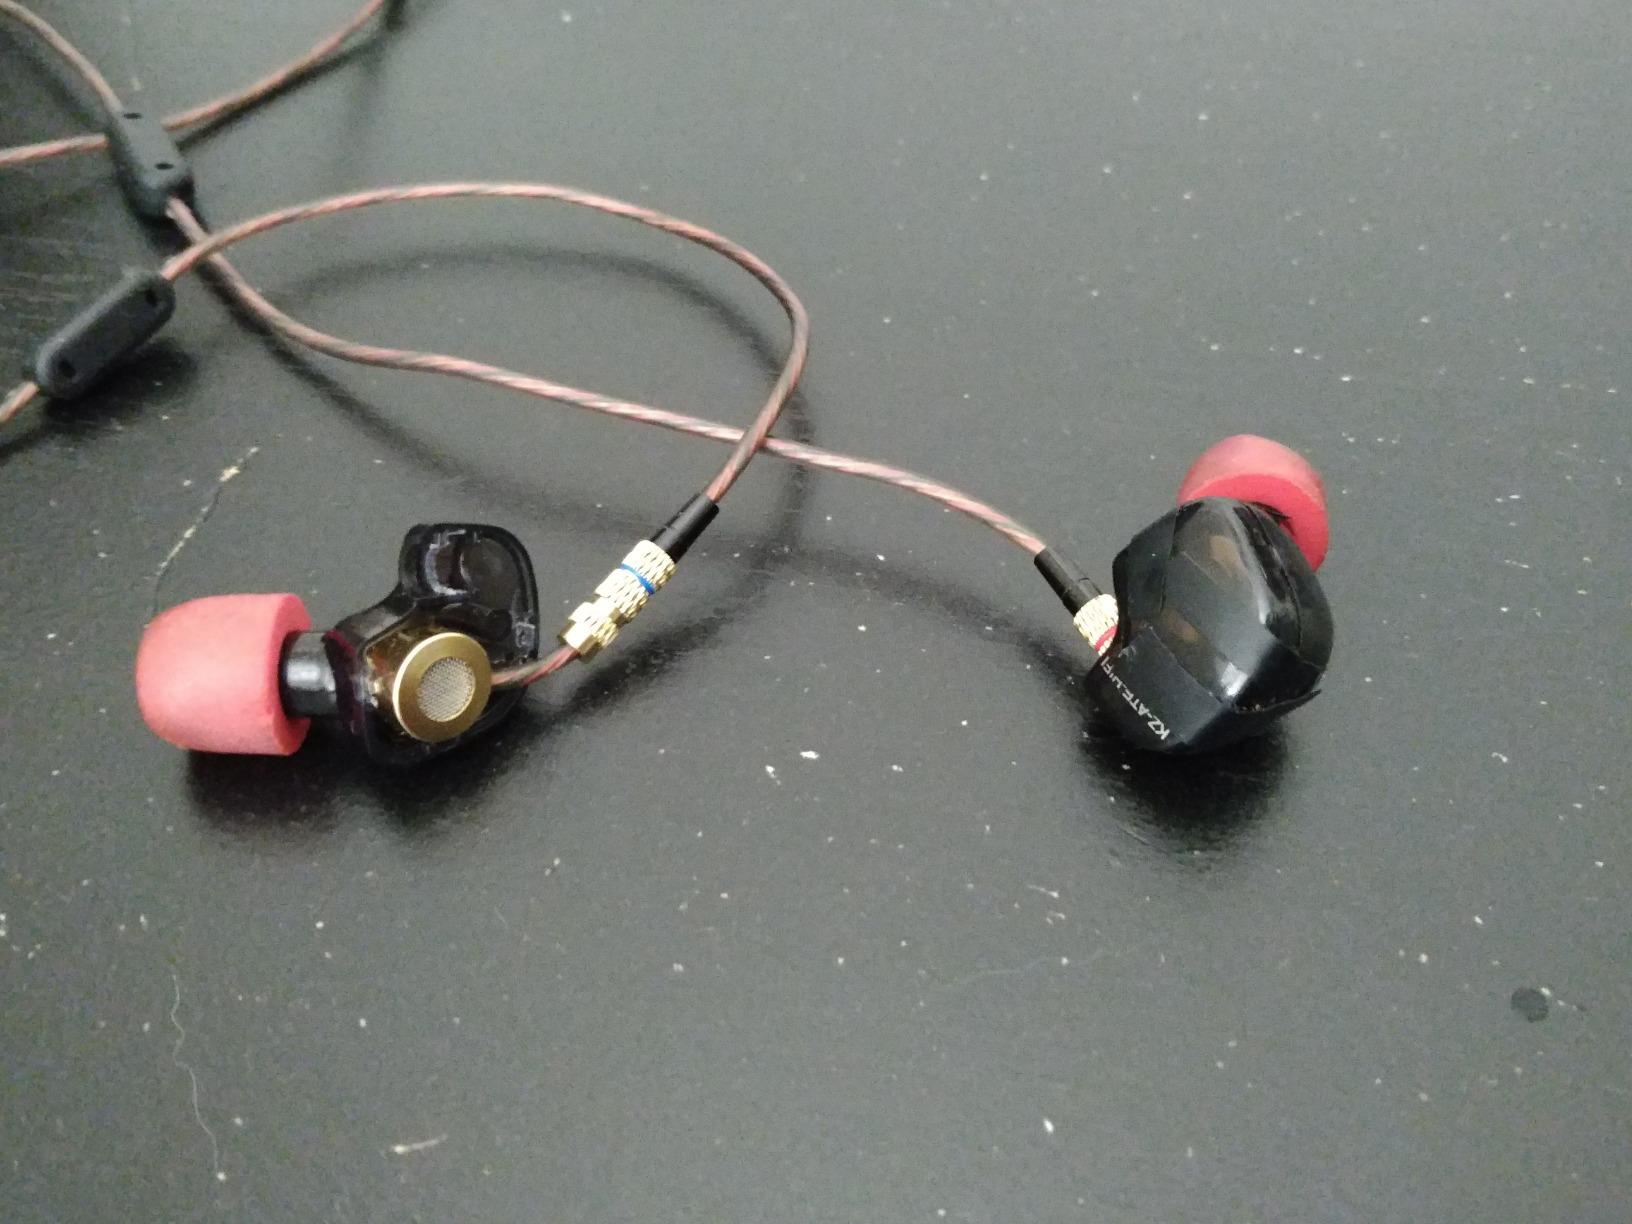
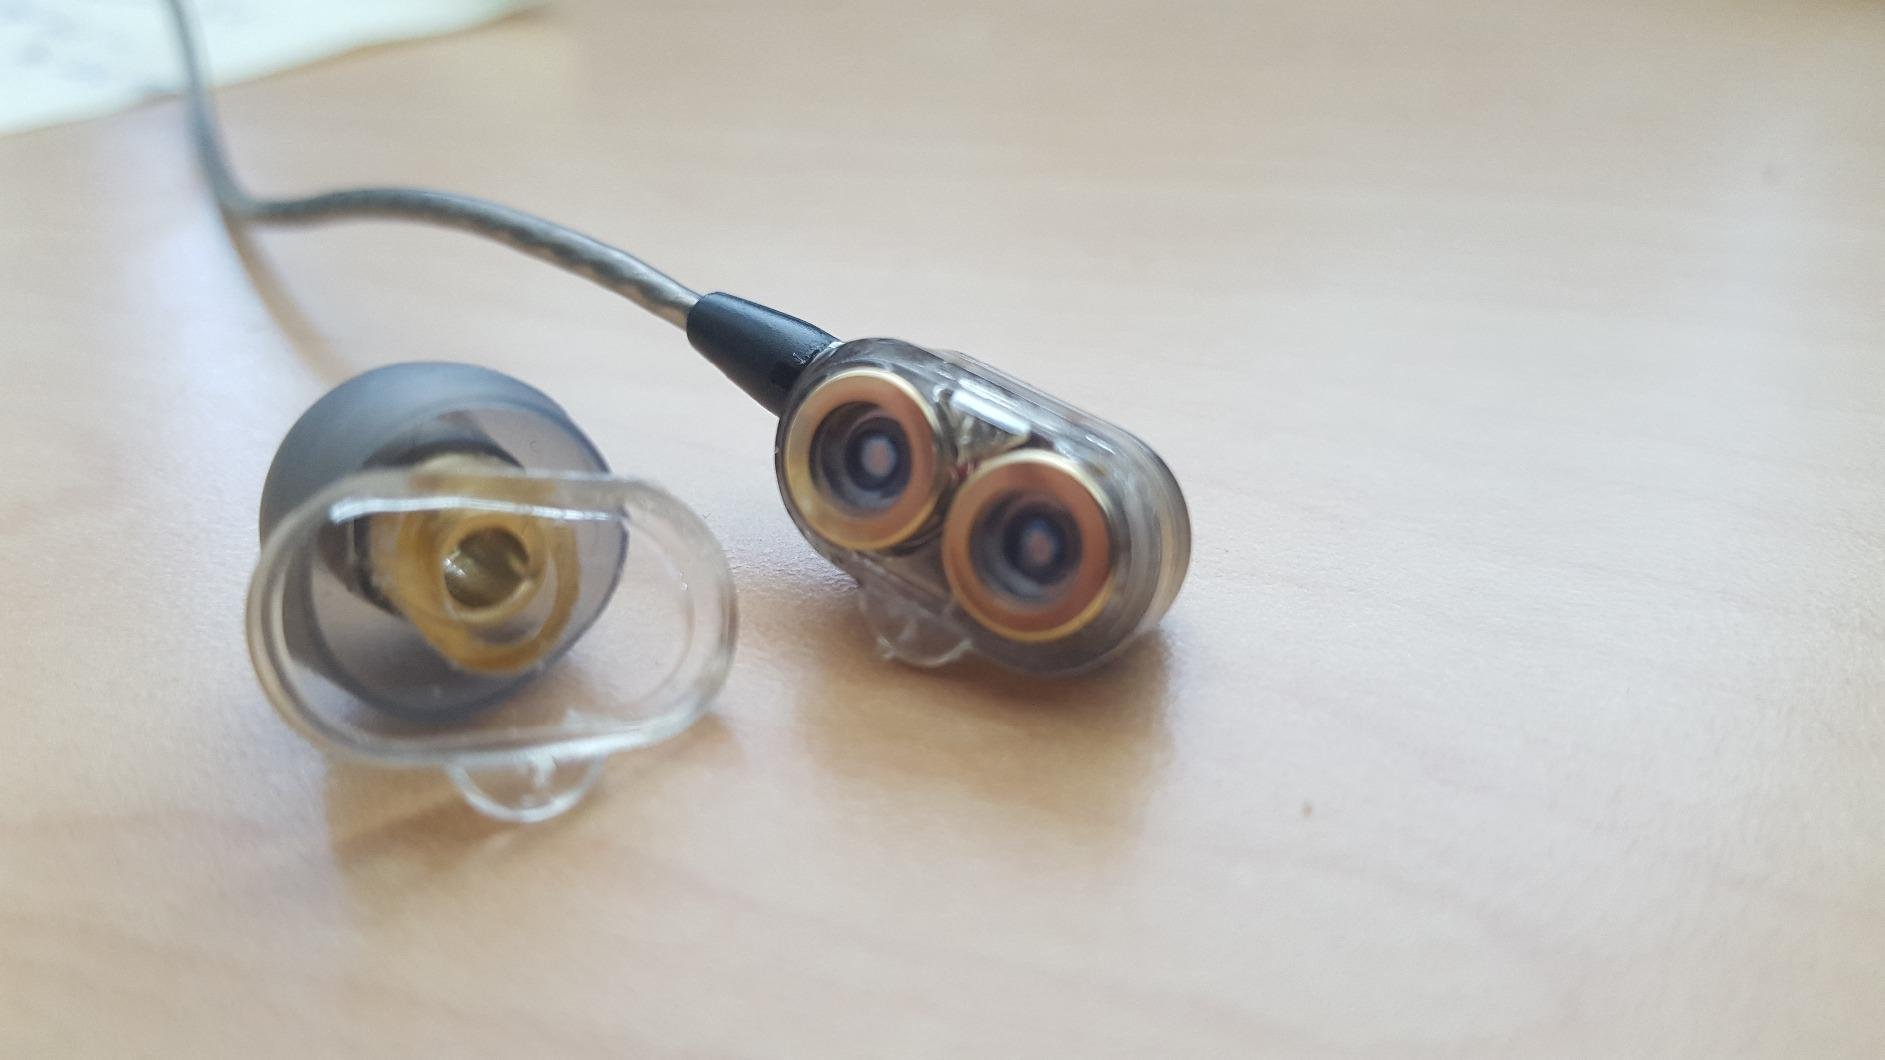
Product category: headphones
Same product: no